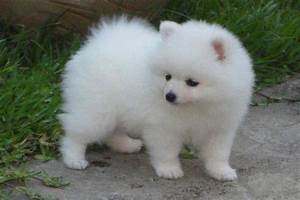
Label: cane